Abdul Sattar Moosa Didi

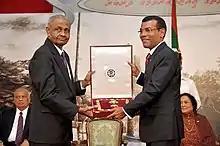
Didi (left) receiving the National Exemplary Service Medal in 2011

Abdul Sattar Moosa Didi, (alternative name: "Amir Abdul Sattar Faamudheyri Kilegefaanu،" ; 18 June 1936 – 27 November 2015) was a Maldivian diplomat and politician. He was born in 1936. He died in November 2015 in Bangkok.